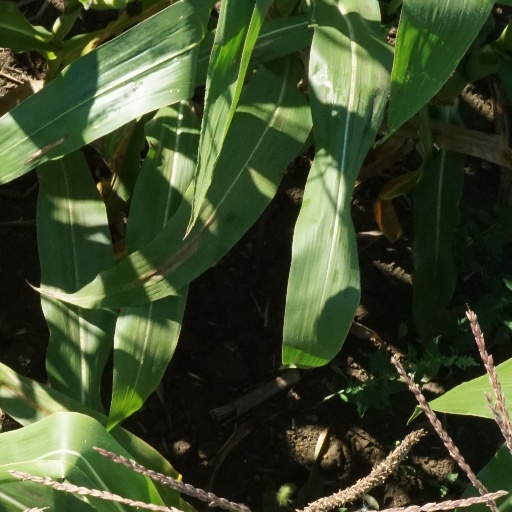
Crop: maize; corn